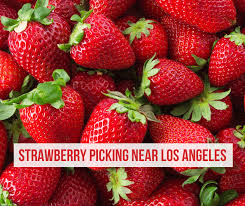
Label: Strawberry